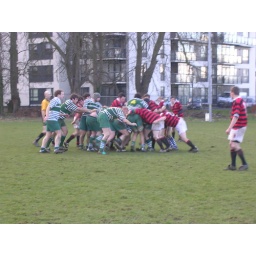
They are the green and white shirts (Greystone's Rugby Football Club) and they played against Trinity College